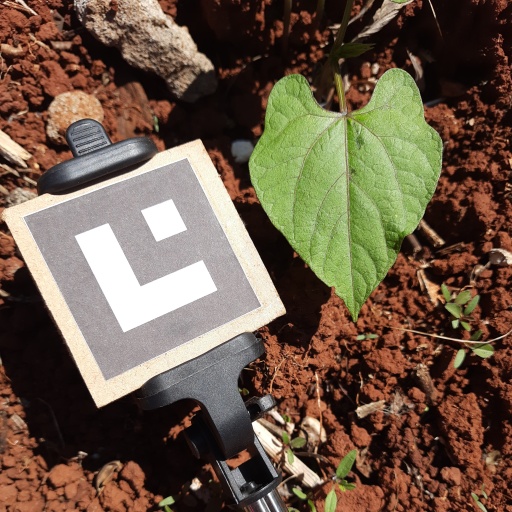
Observations: wavy surface, eating holes in the edge, under sunlight